Commune (Vietnam)

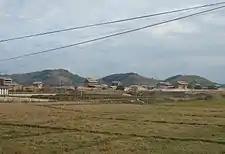
Ea Bông commune in Đắk Lắk Province.

As of December 31, 2008, Vietnam had 9,111 communes. Thanh Hoá Province contained the highest number of communes (586) amongst all province-level administrative units, followed by Nghệ An Province with 436 and Hanoi with 408. Đà Nẵng, with only 11 communes, contained the fewest. Counted together, the ten province-level administrative units containing the most communes—namely, Thanh Hoá (586), Nghệ An (436), Hanoi (408), Thái Bình (267), Phú Thọ (251), Hà Tĩnh (238), Hải Dương (234), Quảng Nam (210), Bắc Giang (207) and Lạng Sơn (207)—contain one-third of all the communes in Vietnam. Three of these are located in the Red River Delta region, three in the Đông Bắc (Northeast) region, three in the Bắc Trung Bộ (North Central Coast) region and one in the Nam Trung Bộ (South Central Coast) region.